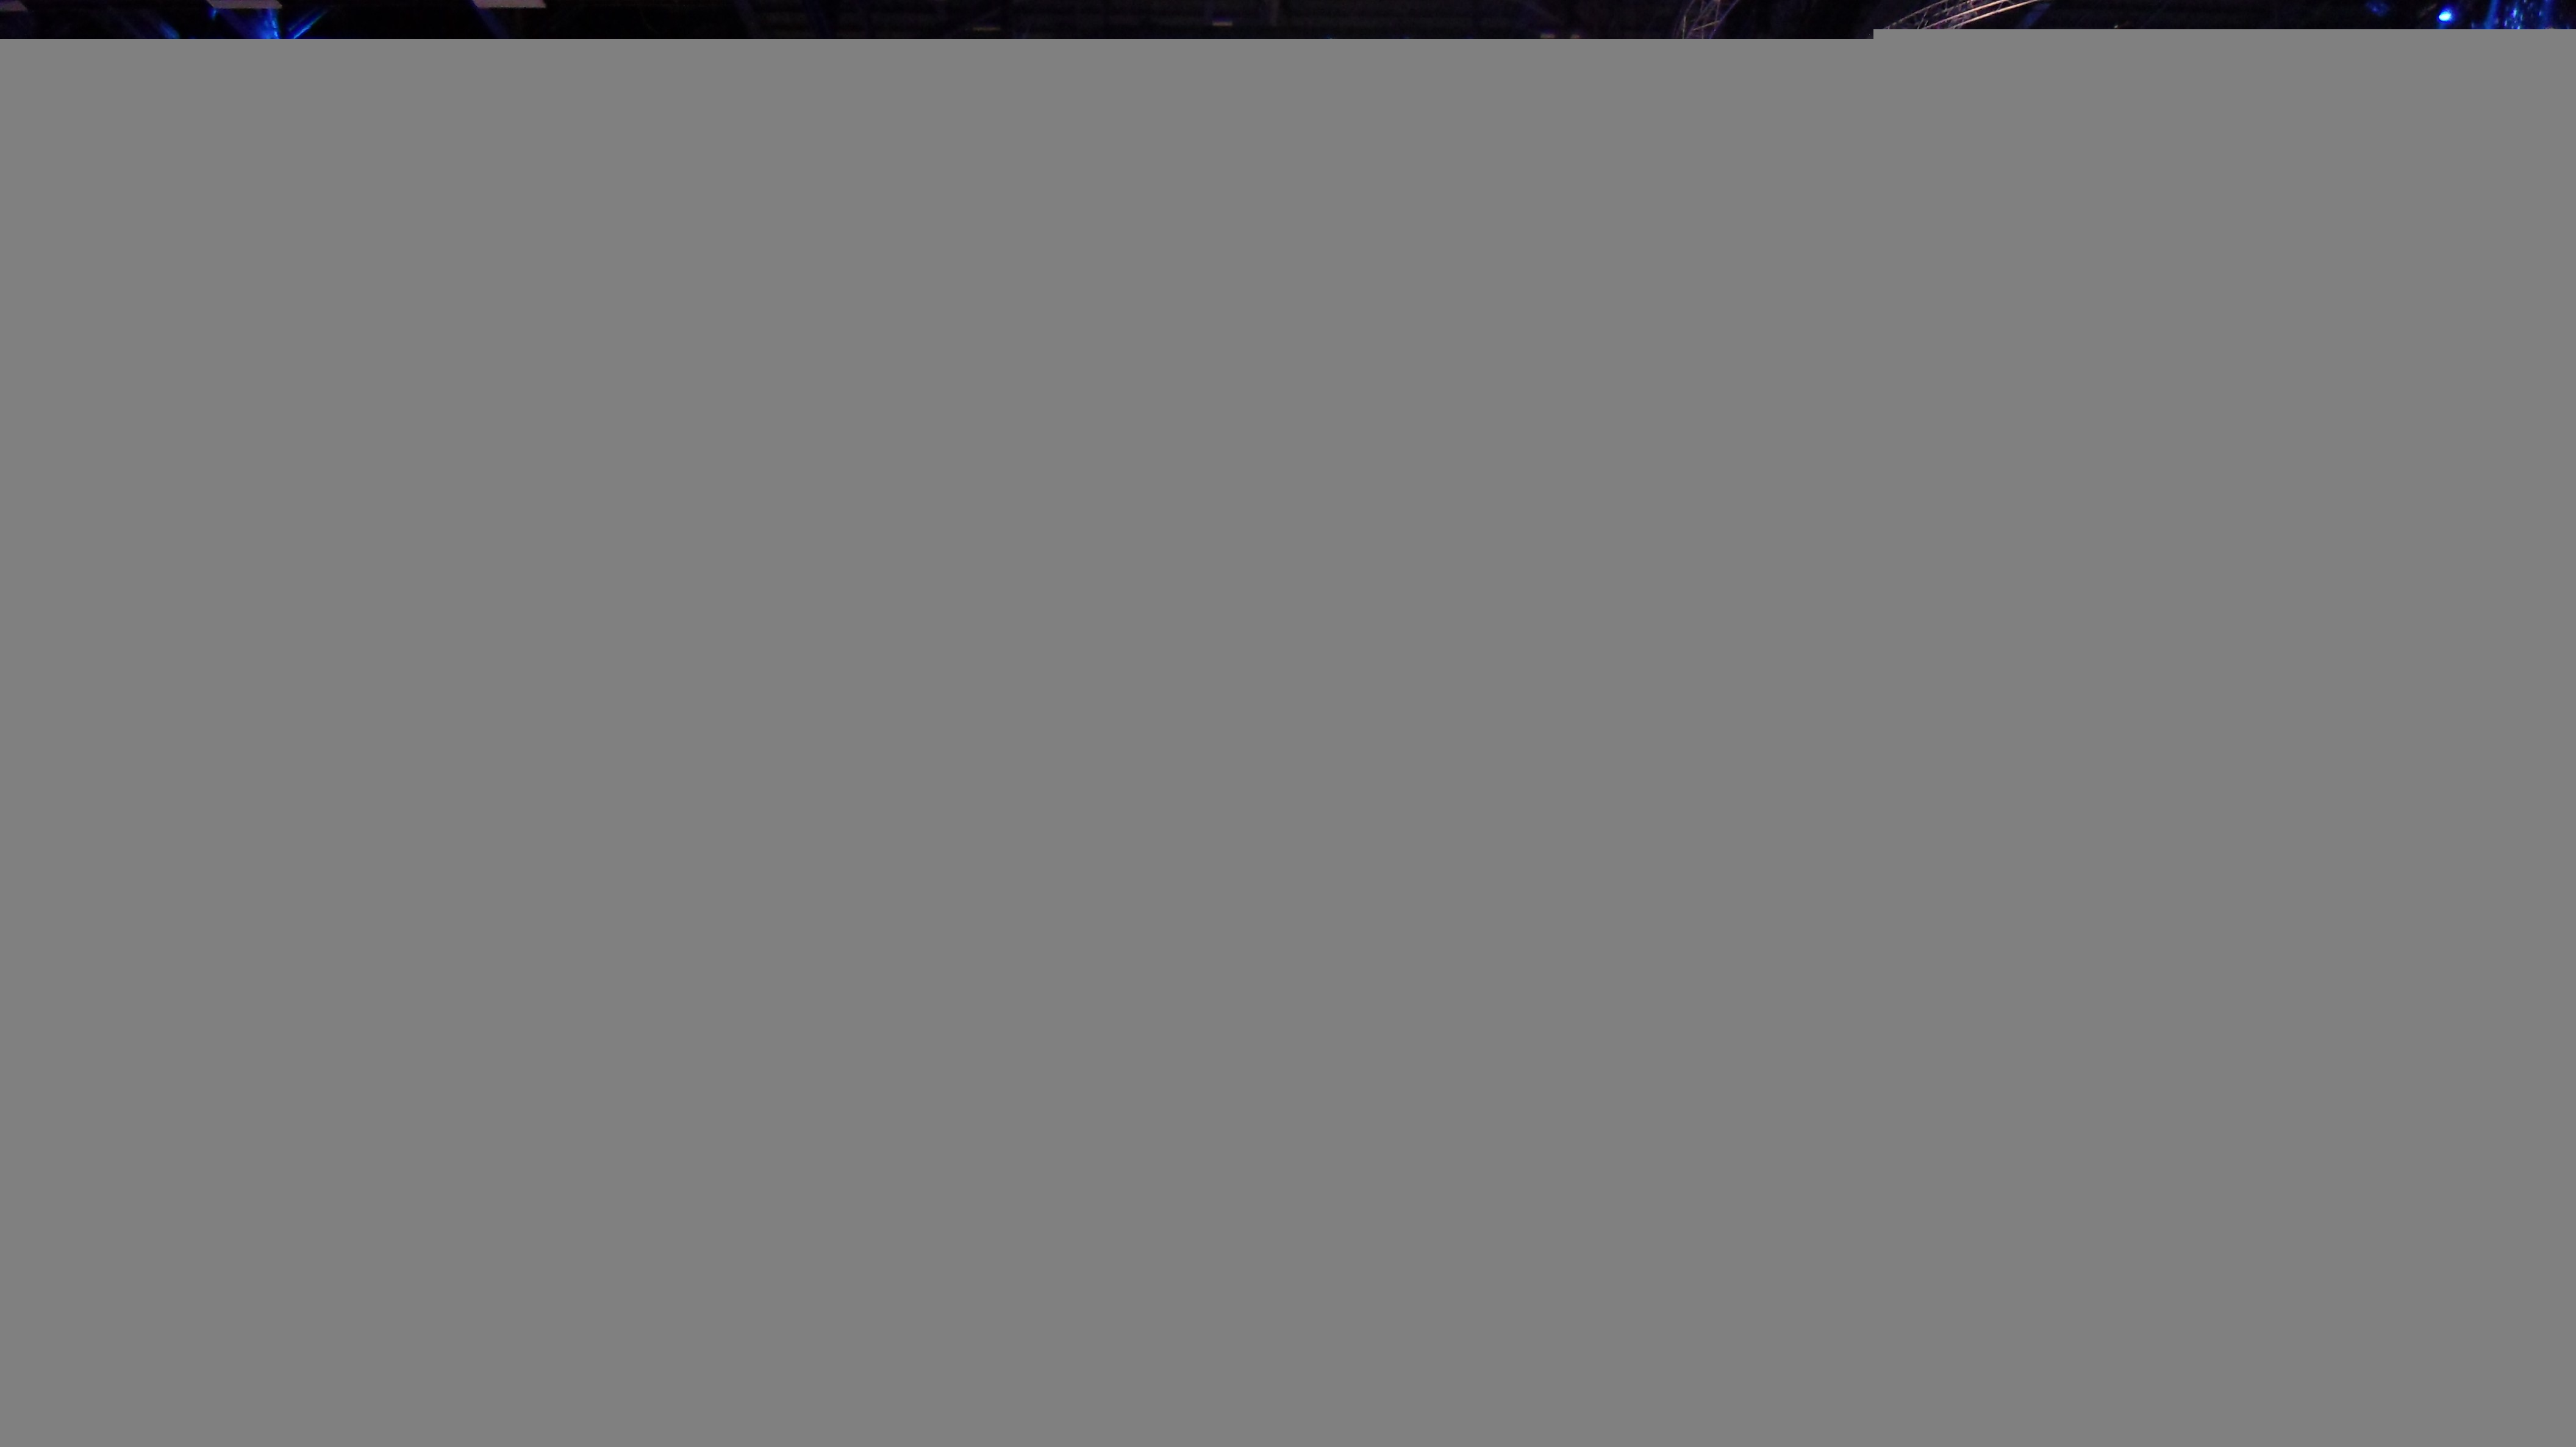
architecture, ring, line, lighting, brand, font, lights, arena, sports, text, poland, image, venue, wrestling, spectators, fans, screenshot, gdansk